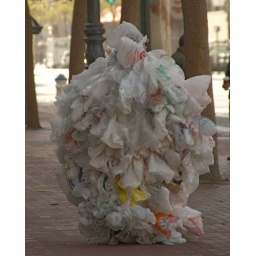
Only in San Francisco. A man walking down the street covered in plastic bags